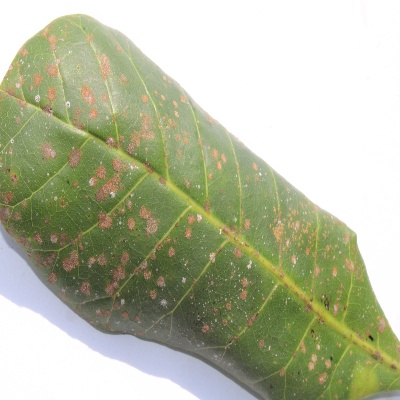
Crop: Cashew
Condition: red rust